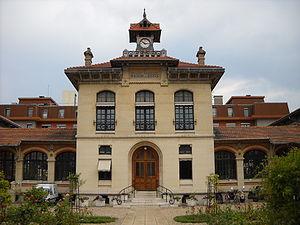
Boulogne-Billancourt est une commune française des Hauts-de-Seine et de la métropole du Grand Paris en région Île-de-France, la plus peuplée des communes franciliennes après Paris. Elle résulte de la réunion, réalisée sous le nom de Boulogne sur Seine en 1790, de Boulogne la Petite, paroisse érigée en 1343 autour de l'église Notre Dame de Boulogne sur Seyne, et de la rive droite de Saint-Cloud. Le nom de Boulogne Billancourt, tardivement adopté en 1926, acte le démantèlement, au profit du XVIᵉ arrondissement, du vaste territoire de Longchamp et du Bois de Boulogne, et l'adjonction, accordée en 1860 comme une compensation, de Billancourt, écart d'Auteuil devenu dans l'entre deux guerres le fief historique des usines Renault.